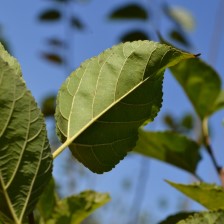
Variety: Kamphaengsaeng42